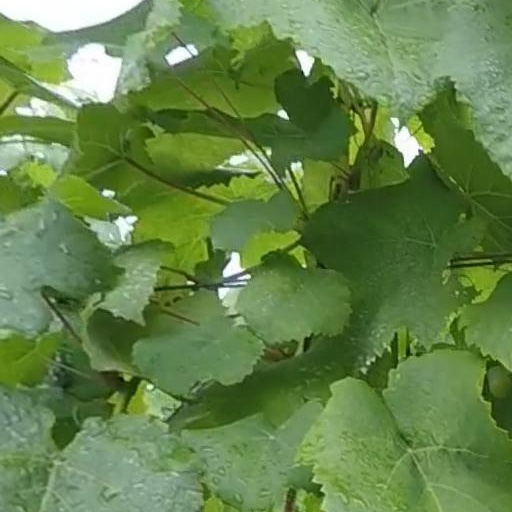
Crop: grape